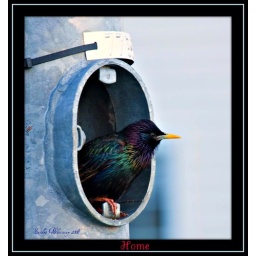
Every spring we get a starling family nesting in the street light next door to us.